International Center for Promotion of Enterprises

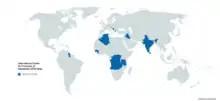
International Center for Promotion of Enterprises ICPE Map

The International Center for Promotion of Enterprises (ICPE) is an intergovernmental organization, established on the initiative of the United Nations, mandated to pursue and promote international cooperation in areas related to public sector management, sustainable entrepreneurship, sustainable development and promotion of knowledge-based societal change.